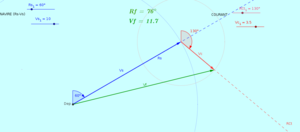
Construction vectorielle (geogebra)
En navigation, la route est l'angle entre la direction du nord géographique ou du nord magnétique et la direction suivie par un mobile.